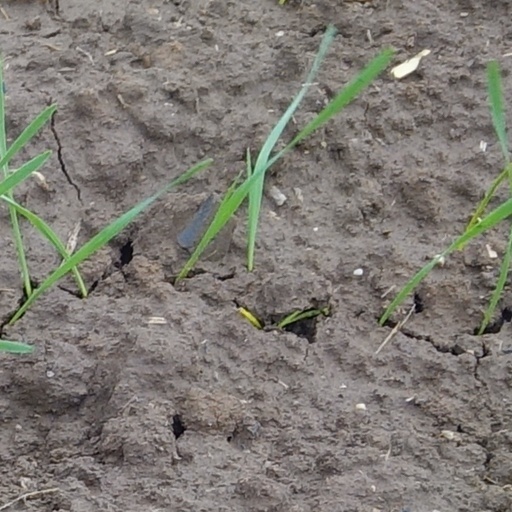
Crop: wheat